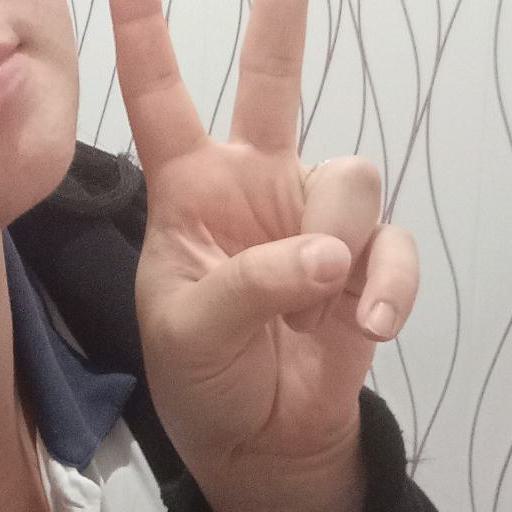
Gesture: peace